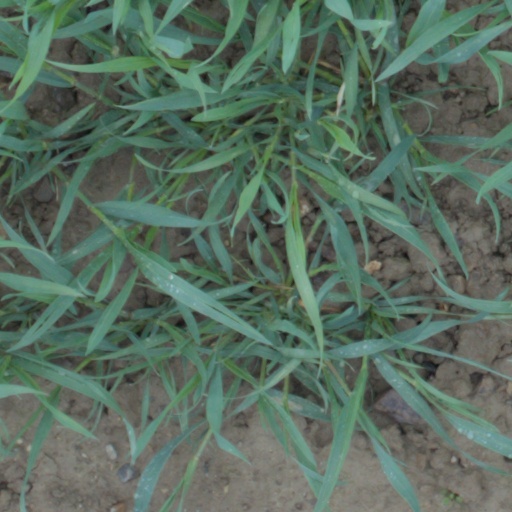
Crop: wheat